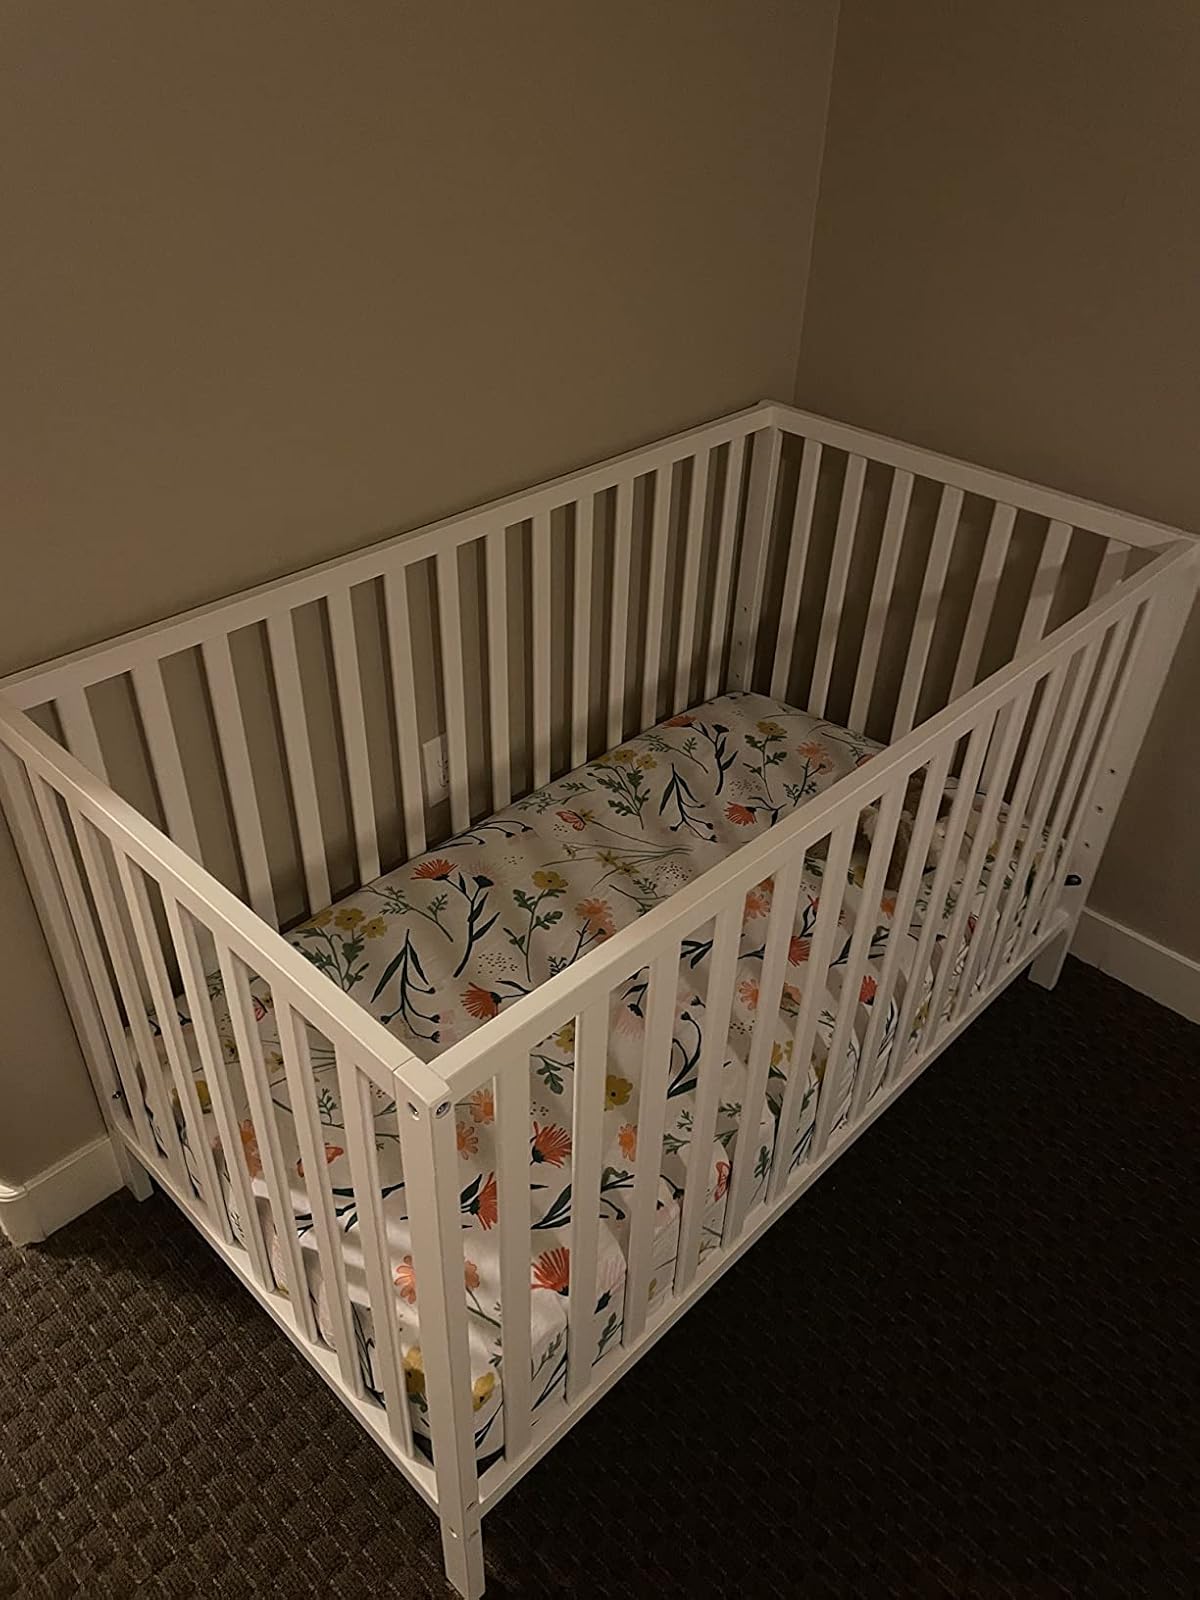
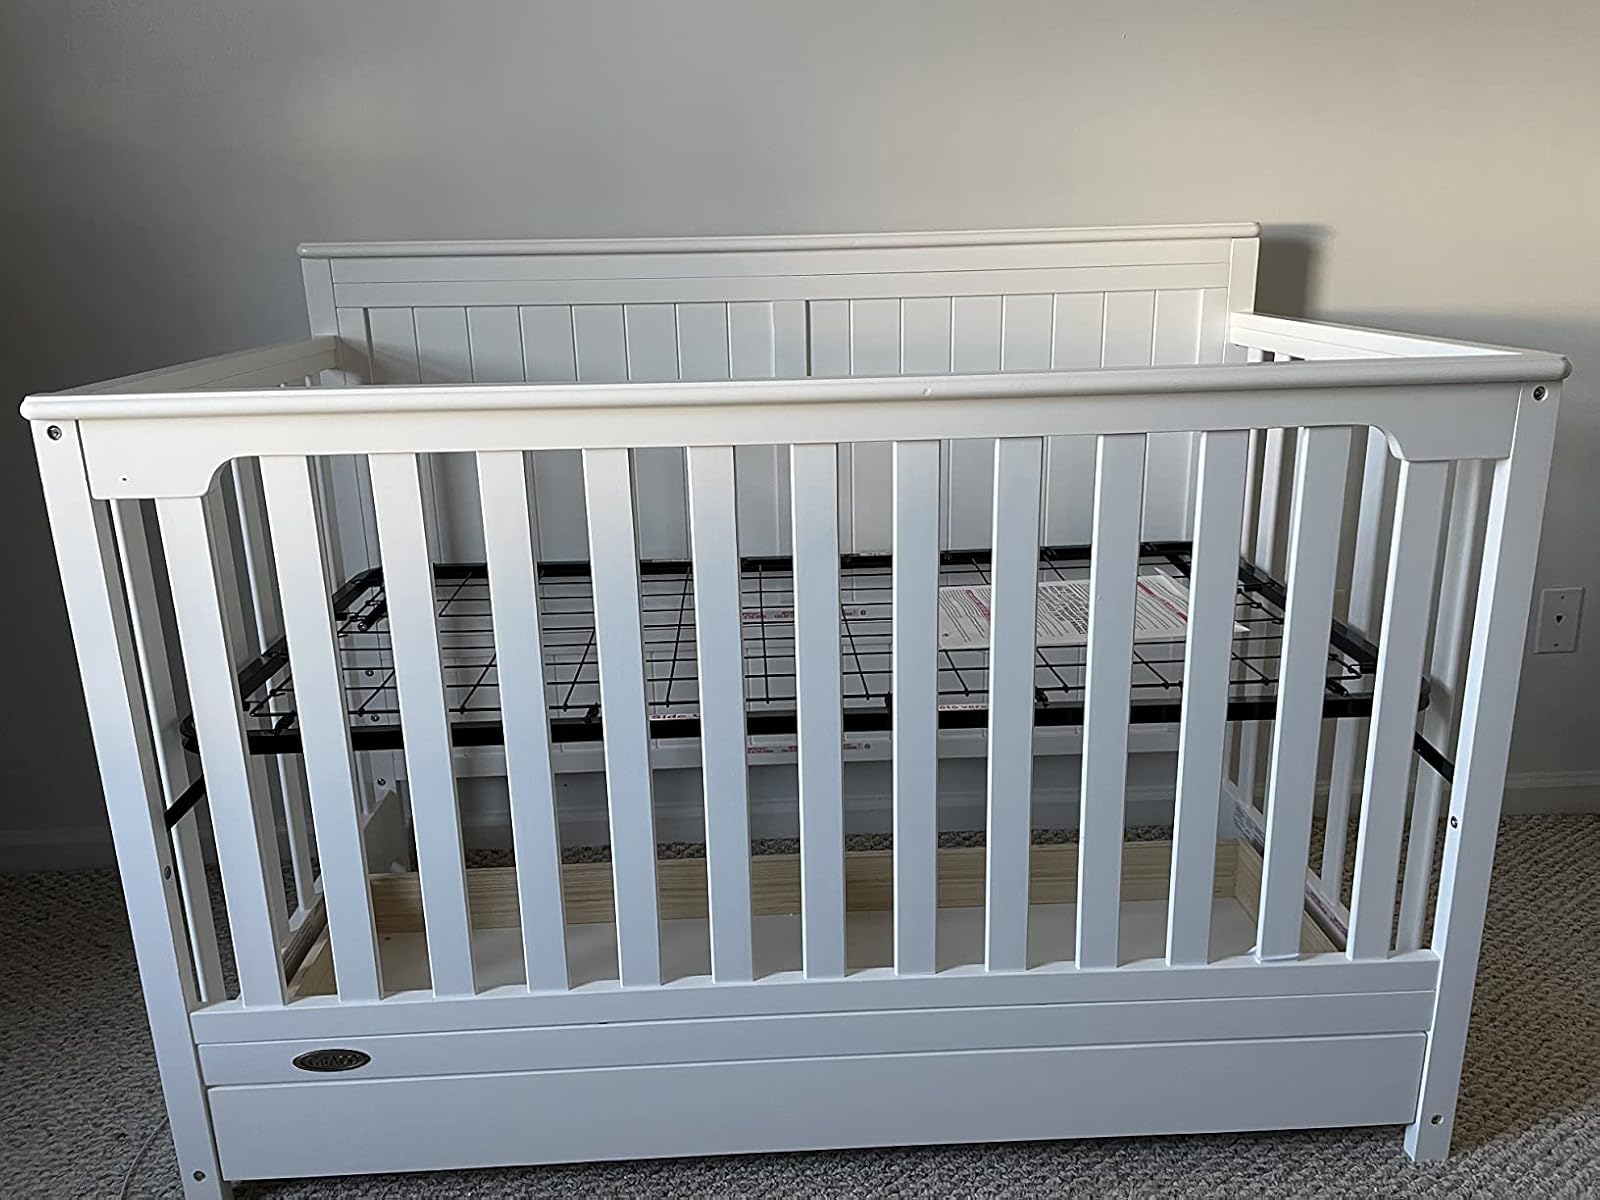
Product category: products_crib
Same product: no